Samoan dance

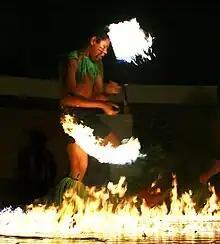
Boy performing a Samoa fire dance - "siva afi"

Samoan dance traditions reflect contact between Samoan culture and other cultures from the East and West. The space in which dance is conducted has been interpreted as a microcosm of Samoan society.